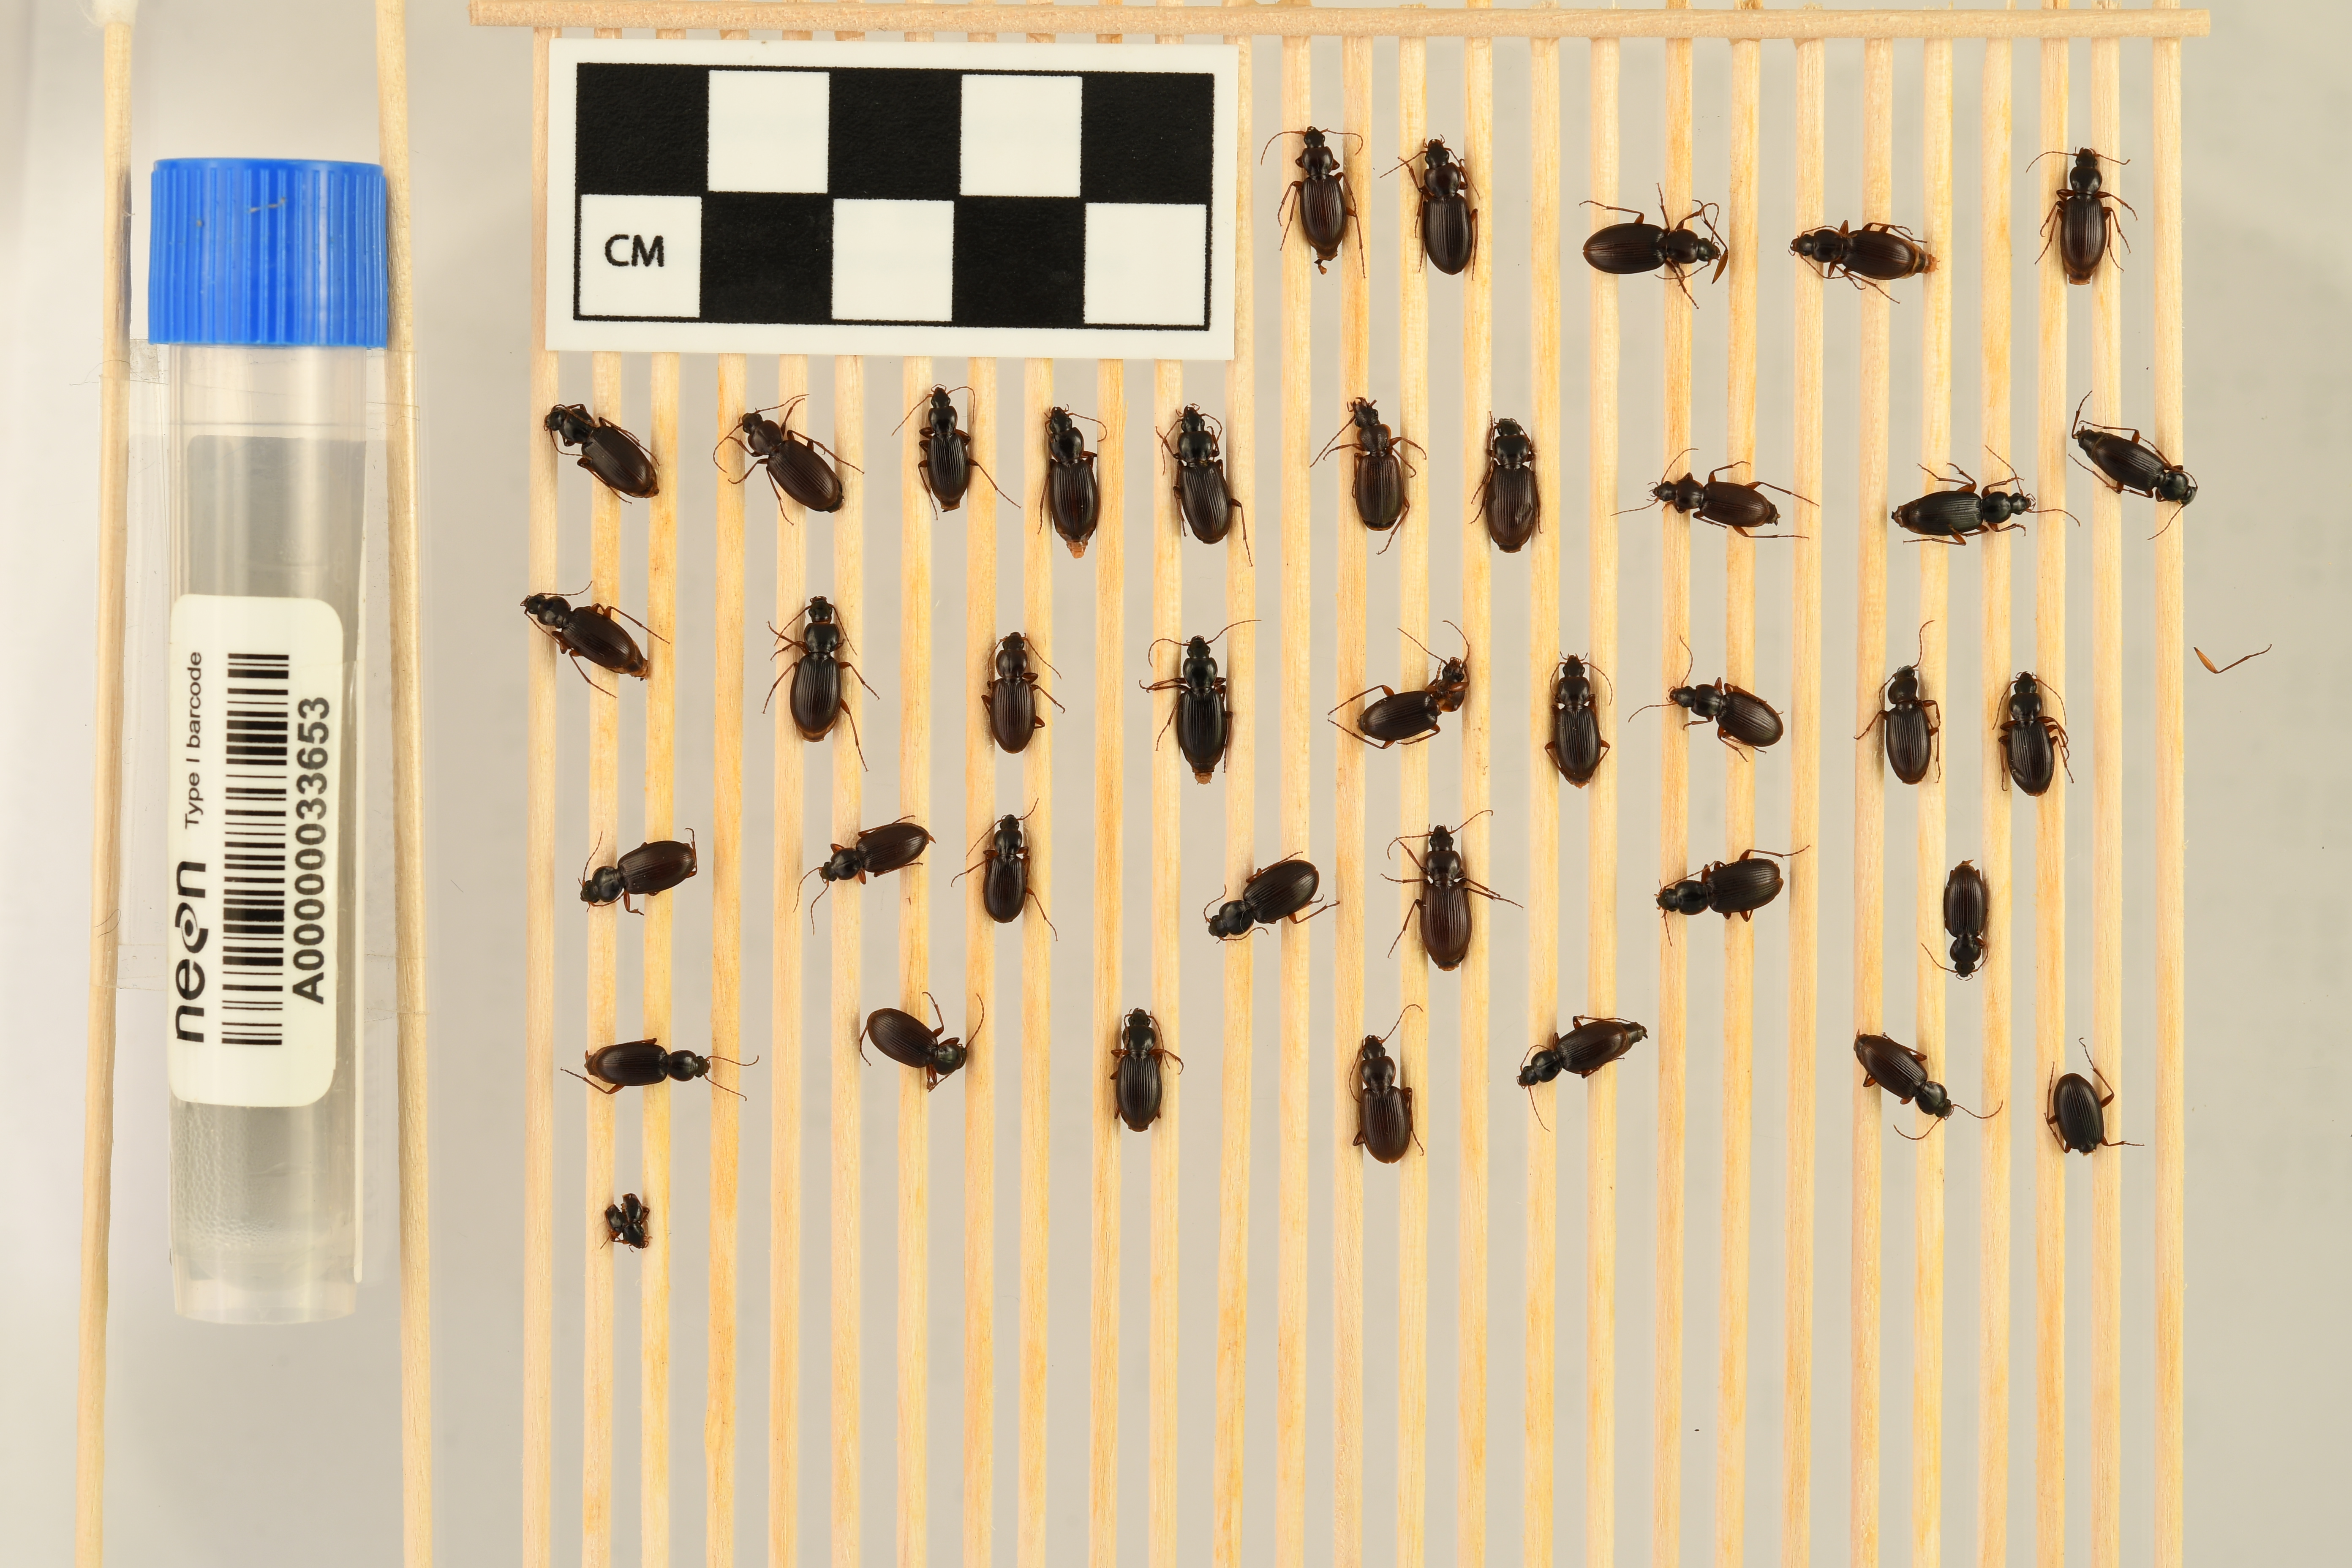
Synuchus impunctatus — Bartlett Experimental Forest NEON, plot BART_002. Beetle 33, ElytraLength: 0.5874 cm (lying flat: Yes)

Synuchus impunctatus — Bartlett Experimental Forest NEON, plot BART_002. Beetle 33, ElytraWidth: 0.2776 cm (lying flat: Yes)

Synuchus impunctatus — Bartlett Experimental Forest NEON, plot BART_002. Beetle 34, ElytraLength: 0.5647 cm (lying flat: Yes)

Synuchus impunctatus — Bartlett Experimental Forest NEON, plot BART_002. Beetle 34, ElytraWidth: 0.2706 cm (lying flat: Yes)

Synuchus impunctatus — Bartlett Experimental Forest NEON, plot BART_002. Beetle 35, ElytraLength: 0.6041 cm (lying flat: Yes)

Synuchus impunctatus — Bartlett Experimental Forest NEON, plot BART_002. Beetle 35, ElytraWidth: 0.3068 cm (lying flat: Yes)

Synuchus impunctatus — Bartlett Experimental Forest NEON, plot BART_002. Beetle 36, ElytraLength: 0.5484 cm (lying flat: Yes)

Synuchus impunctatus — Bartlett Experimental Forest NEON, plot BART_002. Beetle 36, ElytraWidth: 0.258 cm (lying flat: Yes)

Synuchus impunctatus — Bartlett Experimental Forest NEON, plot BART_002. Beetle 37, ElytraLength: 0.5769 cm (lying flat: Yes)

Synuchus impunctatus — Bartlett Experimental Forest NEON, plot BART_002. Beetle 37, ElytraWidth: 0.2756 cm (lying flat: Yes)

Synuchus impunctatus — Bartlett Experimental Forest NEON, plot BART_002. Beetle 38, ElytraLength: 0.5737 cm (lying flat: Yes)

Synuchus impunctatus — Bartlett Experimental Forest NEON, plot BART_002. Beetle 38, ElytraWidth: 0.2796 cm (lying flat: Yes)

Synuchus impunctatus — Bartlett Experimental Forest NEON, plot BART_002. Beetle 1, ElytraLength: 0.5218 cm (lying flat: Yes)

Synuchus impunctatus — Bartlett Experimental Forest NEON, plot BART_002. Beetle 1, ElytraWidth: 0.2666 cm (lying flat: Yes)

Synuchus impunctatus — Bartlett Experimental Forest NEON, plot BART_002. Beetle 2, ElytraLength: 0.5872 cm (lying flat: Yes)

Synuchus impunctatus — Bartlett Experimental Forest NEON, plot BART_002. Beetle 2, ElytraWidth: 0.2991 cm (lying flat: Yes)

Synuchus impunctatus — Bartlett Experimental Forest NEON, plot BART_002. Beetle 3, ElytraLength: 0.6109 cm (lying flat: Yes)

Synuchus impunctatus — Bartlett Experimental Forest NEON, plot BART_002. Beetle 3, ElytraWidth: 0.2768 cm (lying flat: Yes)

Synuchus impunctatus — Bartlett Experimental Forest NEON, plot BART_002. Beetle 4, ElytraLength: 0.5274 cm (lying flat: Yes)

Synuchus impunctatus — Bartlett Experimental Forest NEON, plot BART_002. Beetle 4, ElytraWidth: 0.2873 cm (lying flat: Yes)

Synuchus impunctatus — Bartlett Experimental Forest NEON, plot BART_002. Beetle 5, ElytraLength: 0.5518 cm (lying flat: Yes)

Synuchus impunctatus — Bartlett Experimental Forest NEON, plot BART_002. Beetle 5, ElytraWidth: 0.2644 cm (lying flat: Yes)

Synuchus impunctatus — Bartlett Experimental Forest NEON, plot BART_002. Beetle 6, ElytraLength: 0.61 cm (lying flat: Yes)

Synuchus impunctatus — Bartlett Experimental Forest NEON, plot BART_002. Beetle 6, ElytraWidth: 0.2606 cm (lying flat: Yes)

Synuchus impunctatus — Bartlett Experimental Forest NEON, plot BART_002. Beetle 7, ElytraLength: 0.61 cm (lying flat: Yes)

Synuchus impunctatus — Bartlett Experimental Forest NEON, plot BART_002. Beetle 7, ElytraWidth: 0.2601 cm (lying flat: Yes)

Synuchus impunctatus — Bartlett Experimental Forest NEON, plot BART_002. Beetle 8, ElytraLength: 0.4849 cm (lying flat: Yes)

Synuchus impunctatus — Bartlett Experimental Forest NEON, plot BART_002. Beetle 8, ElytraWidth: 0.231 cm (lying flat: Yes)

Synuchus impunctatus — Bartlett Experimental Forest NEON, plot BART_002. Beetle 9, ElytraLength: 0.5642 cm (lying flat: Yes)

Synuchus impunctatus — Bartlett Experimental Forest NEON, plot BART_002. Beetle 9, ElytraWidth: 0.2876 cm (lying flat: Yes)

Synuchus impunctatus — Bartlett Experimental Forest NEON, plot BART_002. Beetle 10, ElytraLength: 0.5861 cm (lying flat: Yes)

Synuchus impunctatus — Bartlett Experimental Forest NEON, plot BART_002. Beetle 10, ElytraWidth: 0.2705 cm (lying flat: Yes)

Synuchus impunctatus — Bartlett Experimental Forest NEON, plot BART_002. Beetle 11, ElytraLength: 0.5288 cm (lying flat: Yes)

Synuchus impunctatus — Bartlett Experimental Forest NEON, plot BART_002. Beetle 11, ElytraWidth: 0.2646 cm (lying flat: Yes)

Synuchus impunctatus — Bartlett Experimental Forest NEON, plot BART_002. Beetle 12, ElytraLength: 0.6092 cm (lying flat: Yes)

Synuchus impunctatus — Bartlett Experimental Forest NEON, plot BART_002. Beetle 12, ElytraWidth: 0.2876 cm (lying flat: Yes)

Synuchus impunctatus — Bartlett Experimental Forest NEON, plot BART_002. Beetle 13, ElytraLength: 0.5162 cm (lying flat: Yes)

Synuchus impunctatus — Bartlett Experimental Forest NEON, plot BART_002. Beetle 13, ElytraWidth: 0.2369 cm (lying flat: Yes)

Synuchus impunctatus — Bartlett Experimental Forest NEON, plot BART_002. Beetle 14, ElytraLength: 0.5757 cm (lying flat: Yes)

Synuchus impunctatus — Bartlett Experimental Forest NEON, plot BART_002. Beetle 14, ElytraWidth: 0.2425 cm (lying flat: Yes)

Synuchus impunctatus — Bartlett Experimental Forest NEON, plot BART_002. Beetle 15, ElytraLength: 0.566 cm (lying flat: Yes)

Synuchus impunctatus — Bartlett Experimental Forest NEON, plot BART_002. Beetle 15, ElytraWidth: 0.2583 cm (lying flat: Yes)

Synuchus impunctatus — Bartlett Experimental Forest NEON, plot BART_002. Beetle 16, ElytraLength: 0.5802 cm (lying flat: Yes)

Synuchus impunctatus — Bartlett Experimental Forest NEON, plot BART_002. Beetle 16, ElytraWidth: 0.2646 cm (lying flat: Yes)

Synuchus impunctatus — Bartlett Experimental Forest NEON, plot BART_002. Beetle 17, ElytraLength: 0.5661 cm (lying flat: Yes)

Synuchus impunctatus — Bartlett Experimental Forest NEON, plot BART_002. Beetle 17, ElytraWidth: 0.2768 cm (lying flat: Yes)

Synuchus impunctatus — Bartlett Experimental Forest NEON, plot BART_002. Beetle 18, ElytraLength: 0.5518 cm (lying flat: Yes)

Synuchus impunctatus — Bartlett Experimental Forest NEON, plot BART_002. Beetle 18, ElytraWidth: 0.2761 cm (lying flat: Yes)

Synuchus impunctatus — Bartlett Experimental Forest NEON, plot BART_002. Beetle 19, ElytraLength: 0.5518 cm (lying flat: Yes)

Synuchus impunctatus — Bartlett Experimental Forest NEON, plot BART_002. Beetle 19, ElytraWidth: 0.2991 cm (lying flat: Yes)

Synuchus impunctatus — Bartlett Experimental Forest NEON, plot BART_002. Beetle 20, ElytraLength: 0.5716 cm (lying flat: Yes)

Synuchus impunctatus — Bartlett Experimental Forest NEON, plot BART_002. Beetle 20, ElytraWidth: 0.2763 cm (lying flat: Yes)

Synuchus impunctatus — Bartlett Experimental Forest NEON, plot BART_002. Beetle 21, ElytraLength: 0.5307 cm (lying flat: Yes)

Synuchus impunctatus — Bartlett Experimental Forest NEON, plot BART_002. Beetle 21, ElytraWidth: 0.2539 cm (lying flat: Yes)

Synuchus impunctatus — Bartlett Experimental Forest NEON, plot BART_002. Beetle 22, ElytraLength: 0.499 cm (lying flat: Yes)

Synuchus impunctatus — Bartlett Experimental Forest NEON, plot BART_002. Beetle 22, ElytraWidth: 0.2468 cm (lying flat: Yes)

Synuchus impunctatus — Bartlett Experimental Forest NEON, plot BART_002. Beetle 23, ElytraLength: 0.5547 cm (lying flat: Yes)

Synuchus impunctatus — Bartlett Experimental Forest NEON, plot BART_002. Beetle 23, ElytraWidth: 0.2653 cm (lying flat: Yes)

Synuchus impunctatus — Bartlett Experimental Forest NEON, plot BART_002. Beetle 24, ElytraLength: 0.5218 cm (lying flat: Yes)

Synuchus impunctatus — Bartlett Experimental Forest NEON, plot BART_002. Beetle 24, ElytraWidth: 0.2438 cm (lying flat: Yes)

Synuchus impunctatus — Bartlett Experimental Forest NEON, plot BART_002. Beetle 25, ElytraLength: 0.5747 cm (lying flat: Yes)

Synuchus impunctatus — Bartlett Experimental Forest NEON, plot BART_002. Beetle 25, ElytraWidth: 0.2691 cm (lying flat: Yes)

Synuchus impunctatus — Bartlett Experimental Forest NEON, plot BART_002. Beetle 26, ElytraLength: 0.5343 cm (lying flat: Yes)

Synuchus impunctatus — Bartlett Experimental Forest NEON, plot BART_002. Beetle 26, ElytraWidth: 0.257 cm (lying flat: Yes)